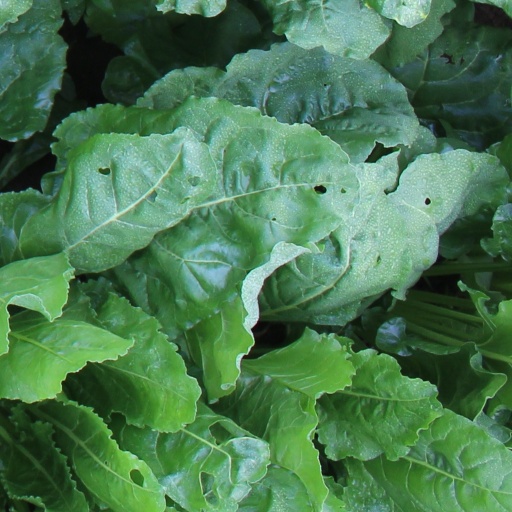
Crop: sugar beet